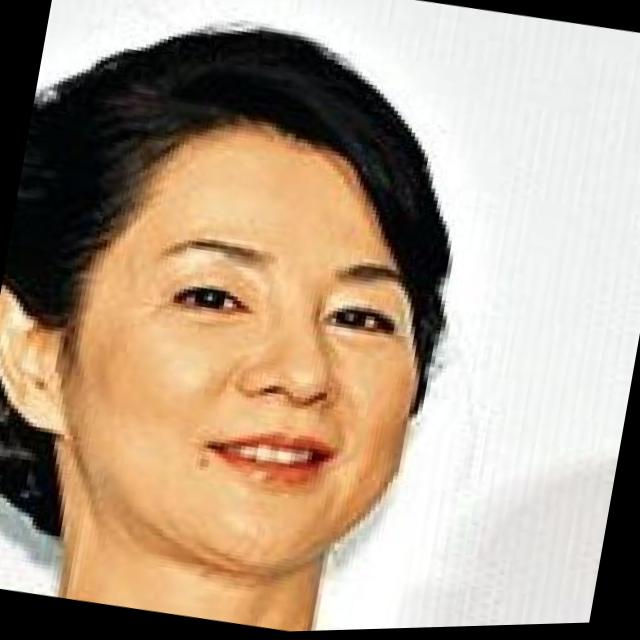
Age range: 45-64